Rupes Tenuis

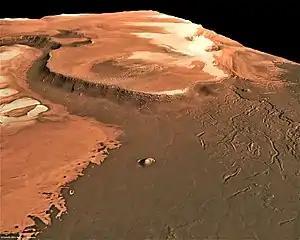
Perspective view of the Martian polar ice cap and the scarp Rupes Tenuis with Abalos Mensa on the left of the picture. Picture was taken by the Mars Express orbiter of the European Space Agency

Rupes Tenuis is a Martian north polar scarp. It is named after one of the classical albedo features on Mars. Its name was officially approved by IAU in 1988. It extends from latitude 74.94°N to 82.2°N and from longitude 242.12°E to 300.77°E (59.23°W – 117.88°W). Its centre is located at latitude 81.6°N longitude 85.47°W. It marks the outer perimeter of Planum Boreum from longitude 242.12°E to 300.77°E, and it is formed by the eastern extension of the Olympia Cavi, a series of local troughs and depressions, which become longer and deeper as they merge to create the Rupes Tenuis scarp formation. The scarp is located to the west of Chasma Boreale, at the base of Planum Boreum, and its height varies from a few hundred metres to a maximum of approximately 1000 metres.